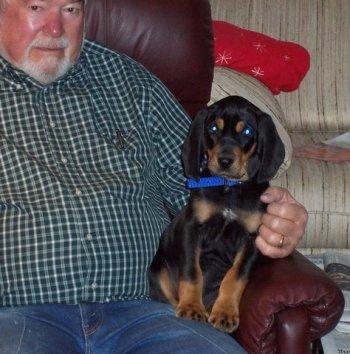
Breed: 225-n000062-black_and_tan_coonhound